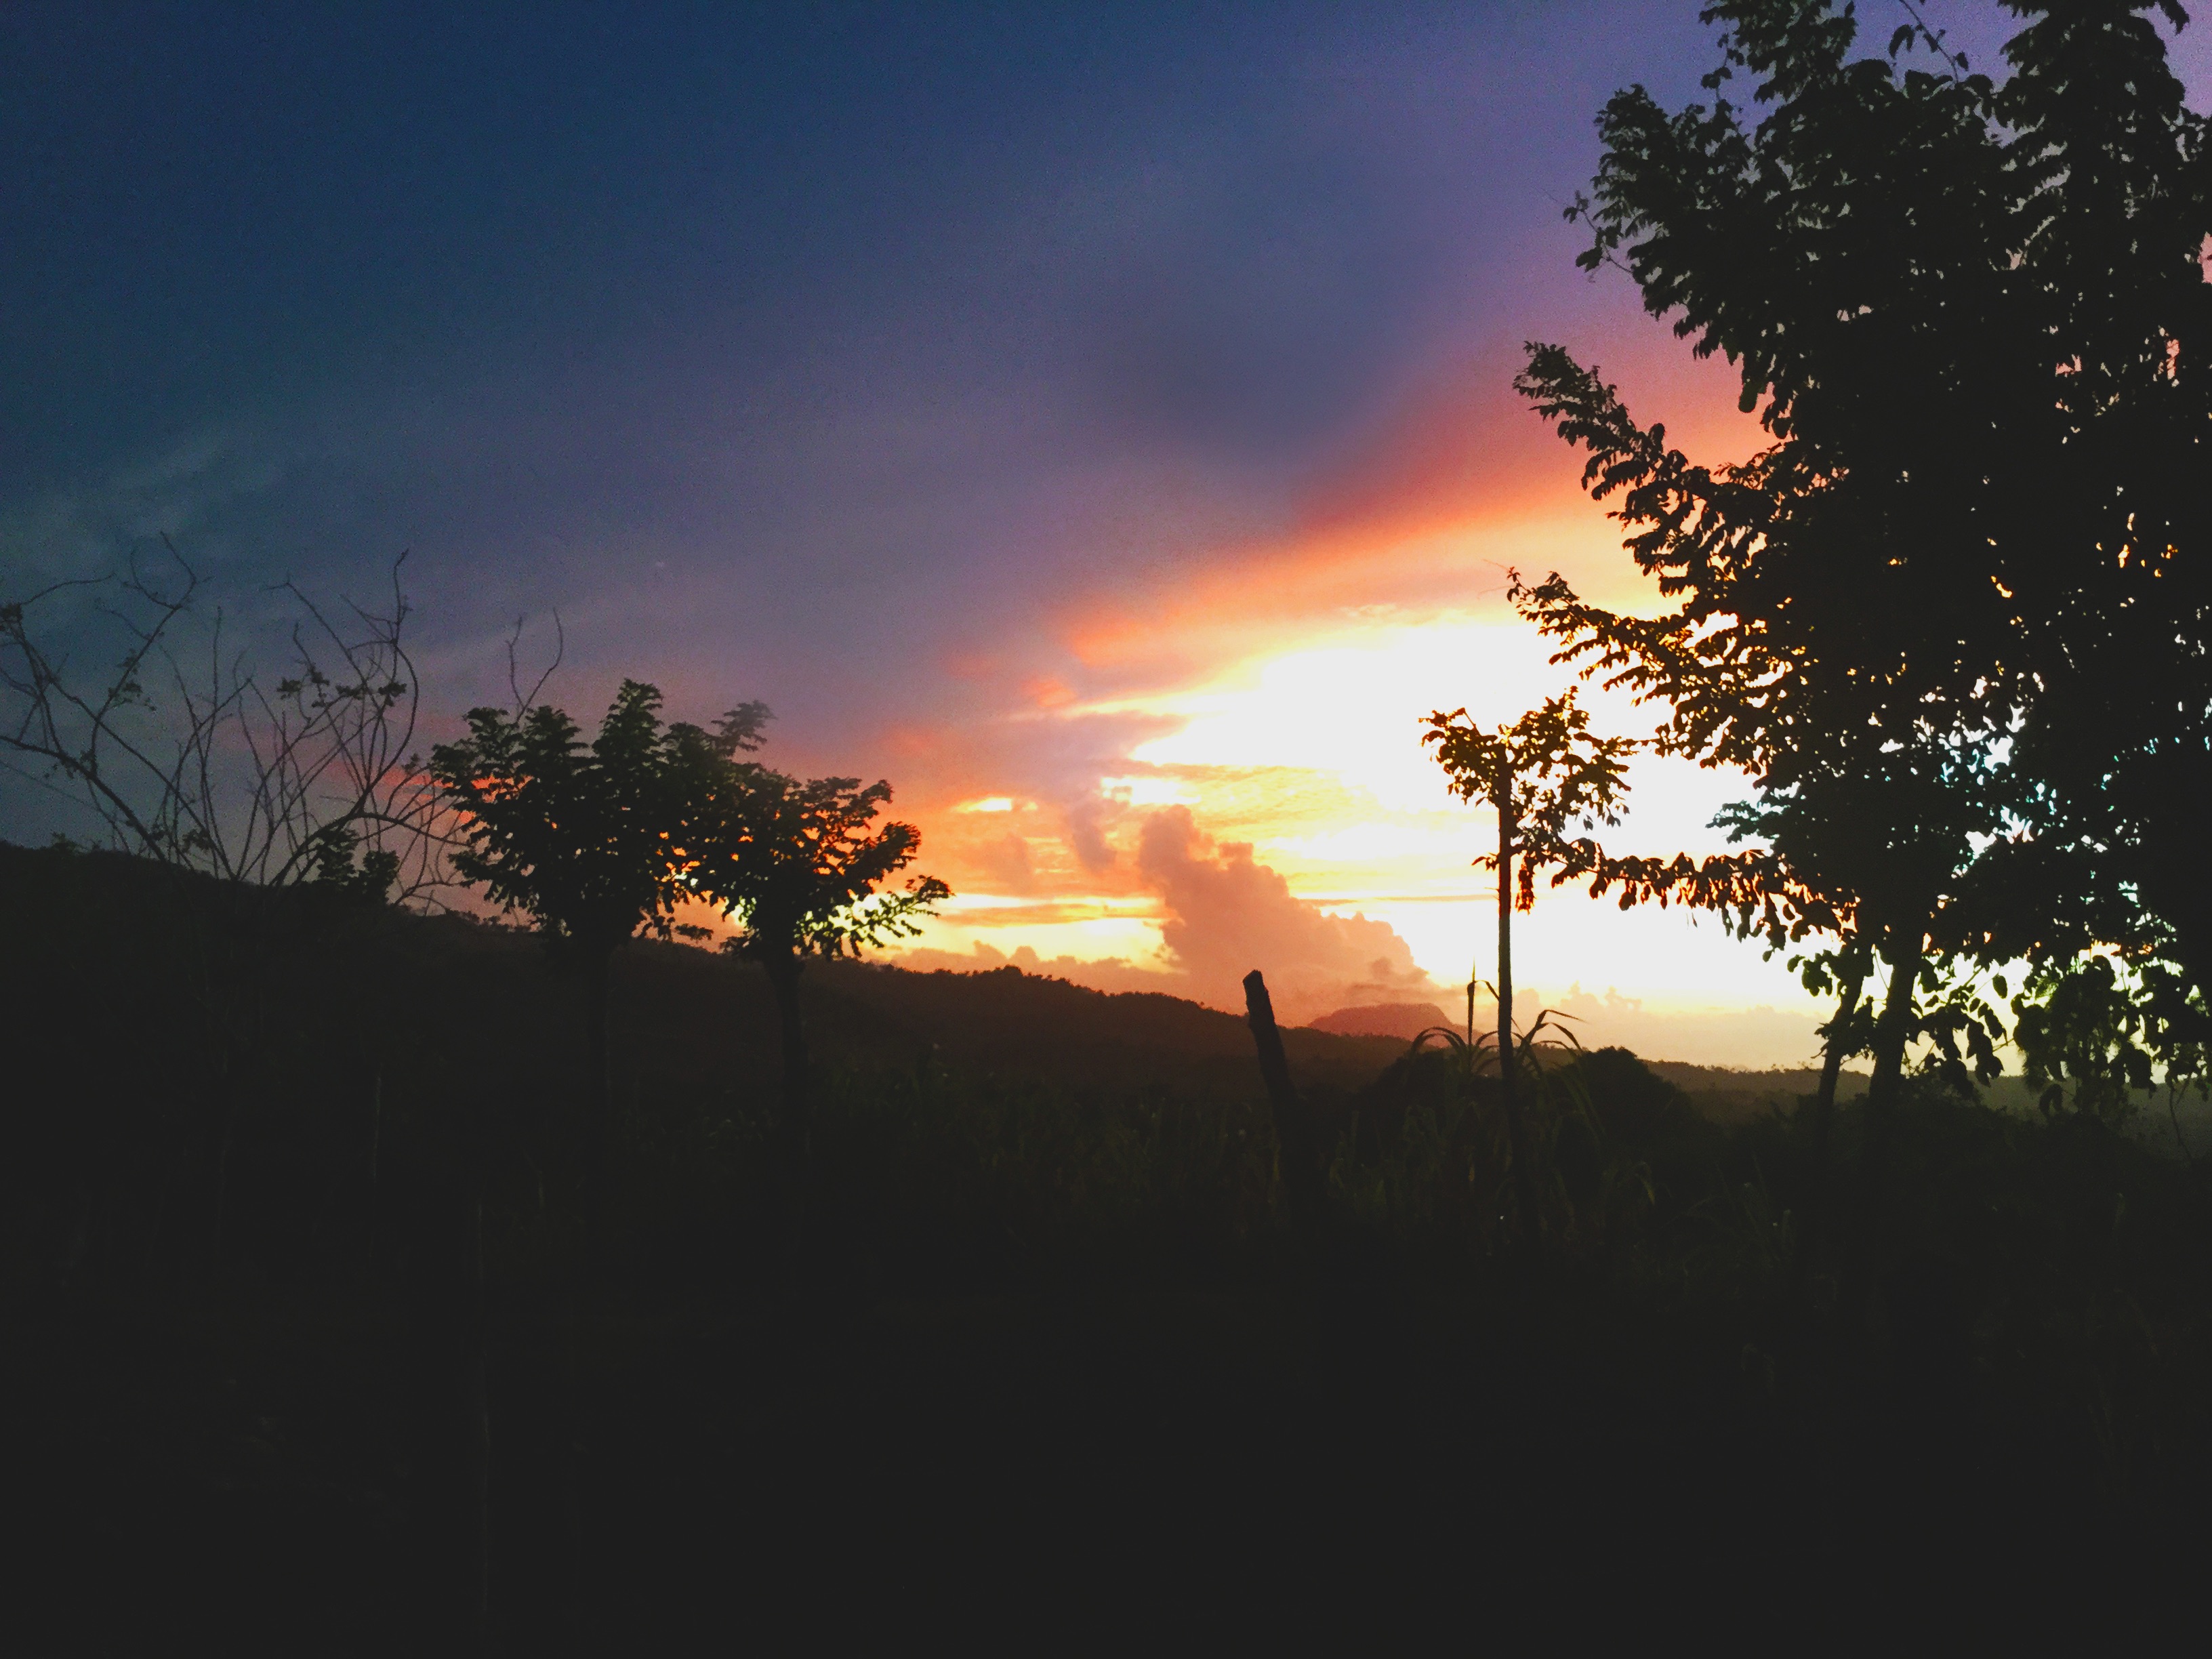
tree, nature, cloud, sky, sun, sunrise, sunset, field, sunlight, morning, dawn, dusk, evening, afterglow, atmospheric phenomenon